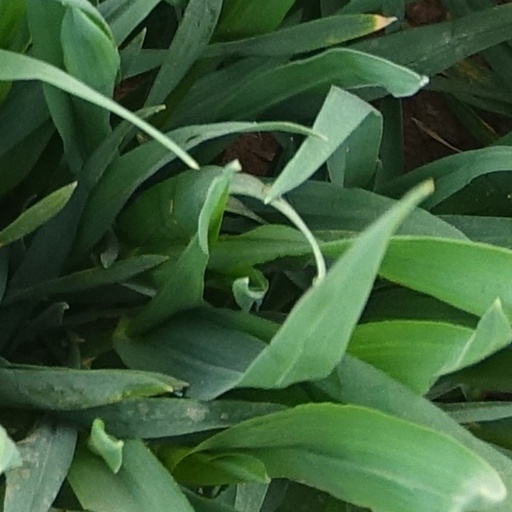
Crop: wheat